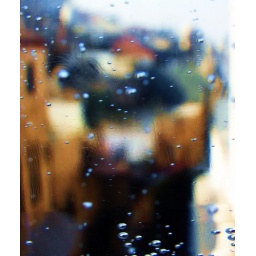
by glass with sparkling water